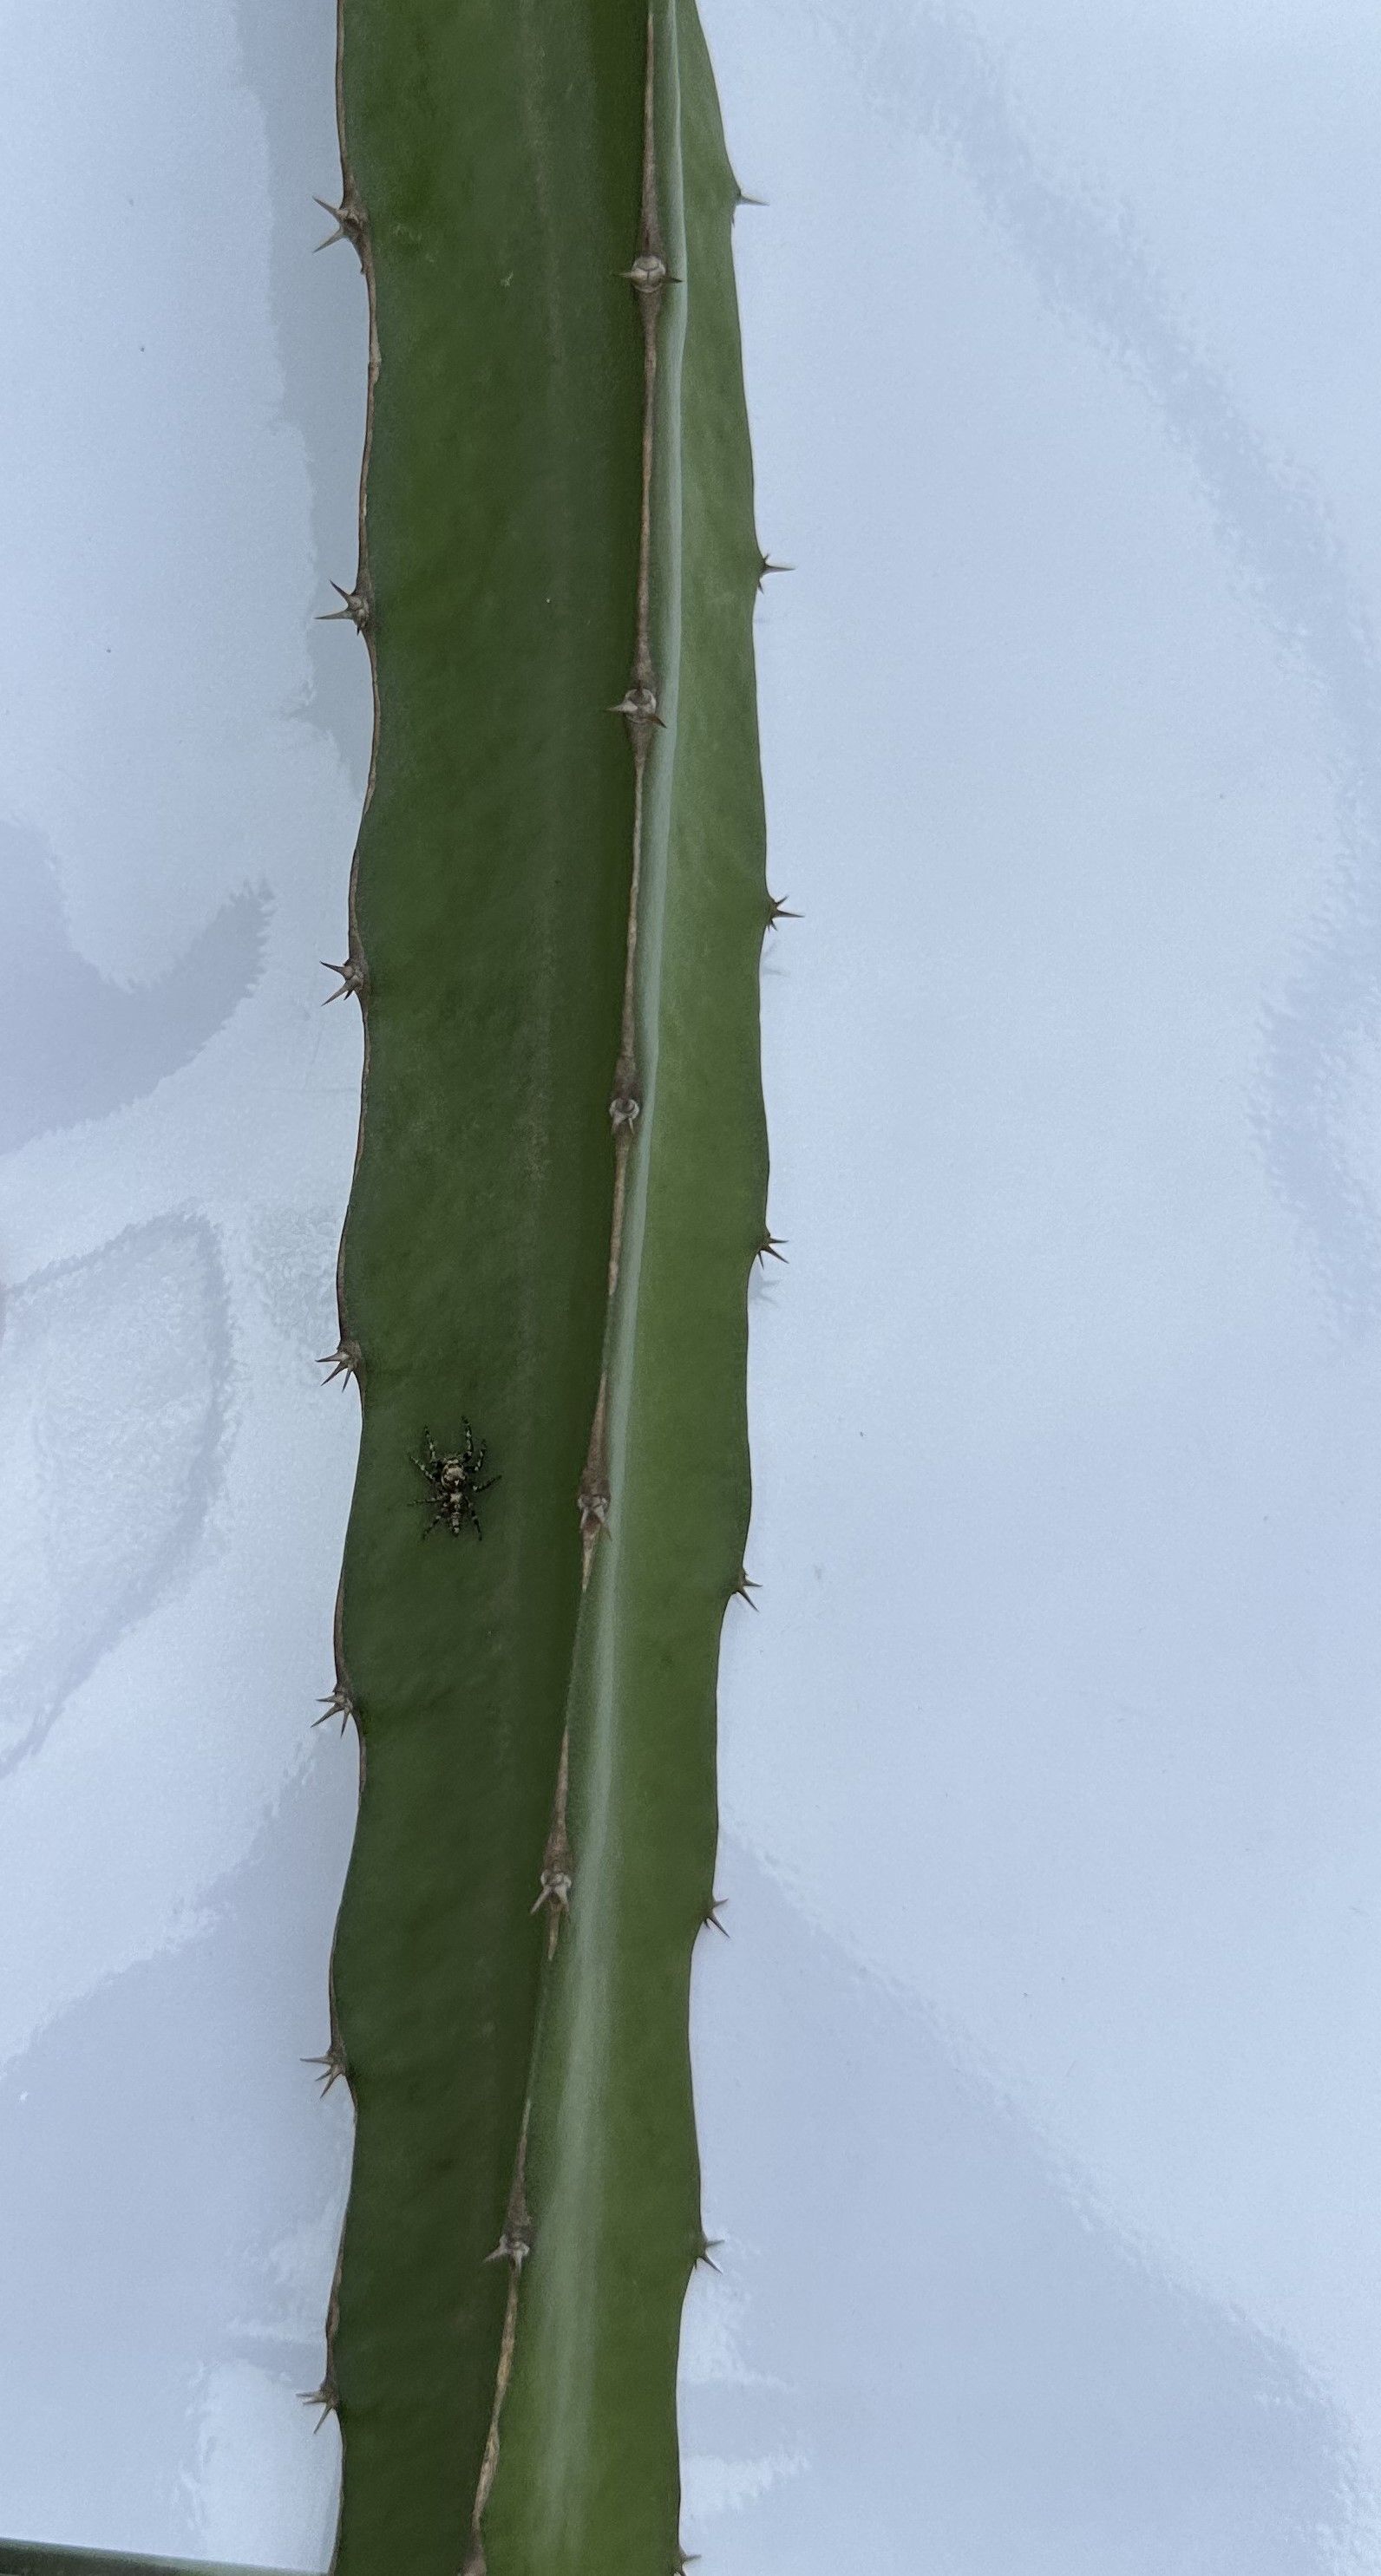
Label: Good leaf